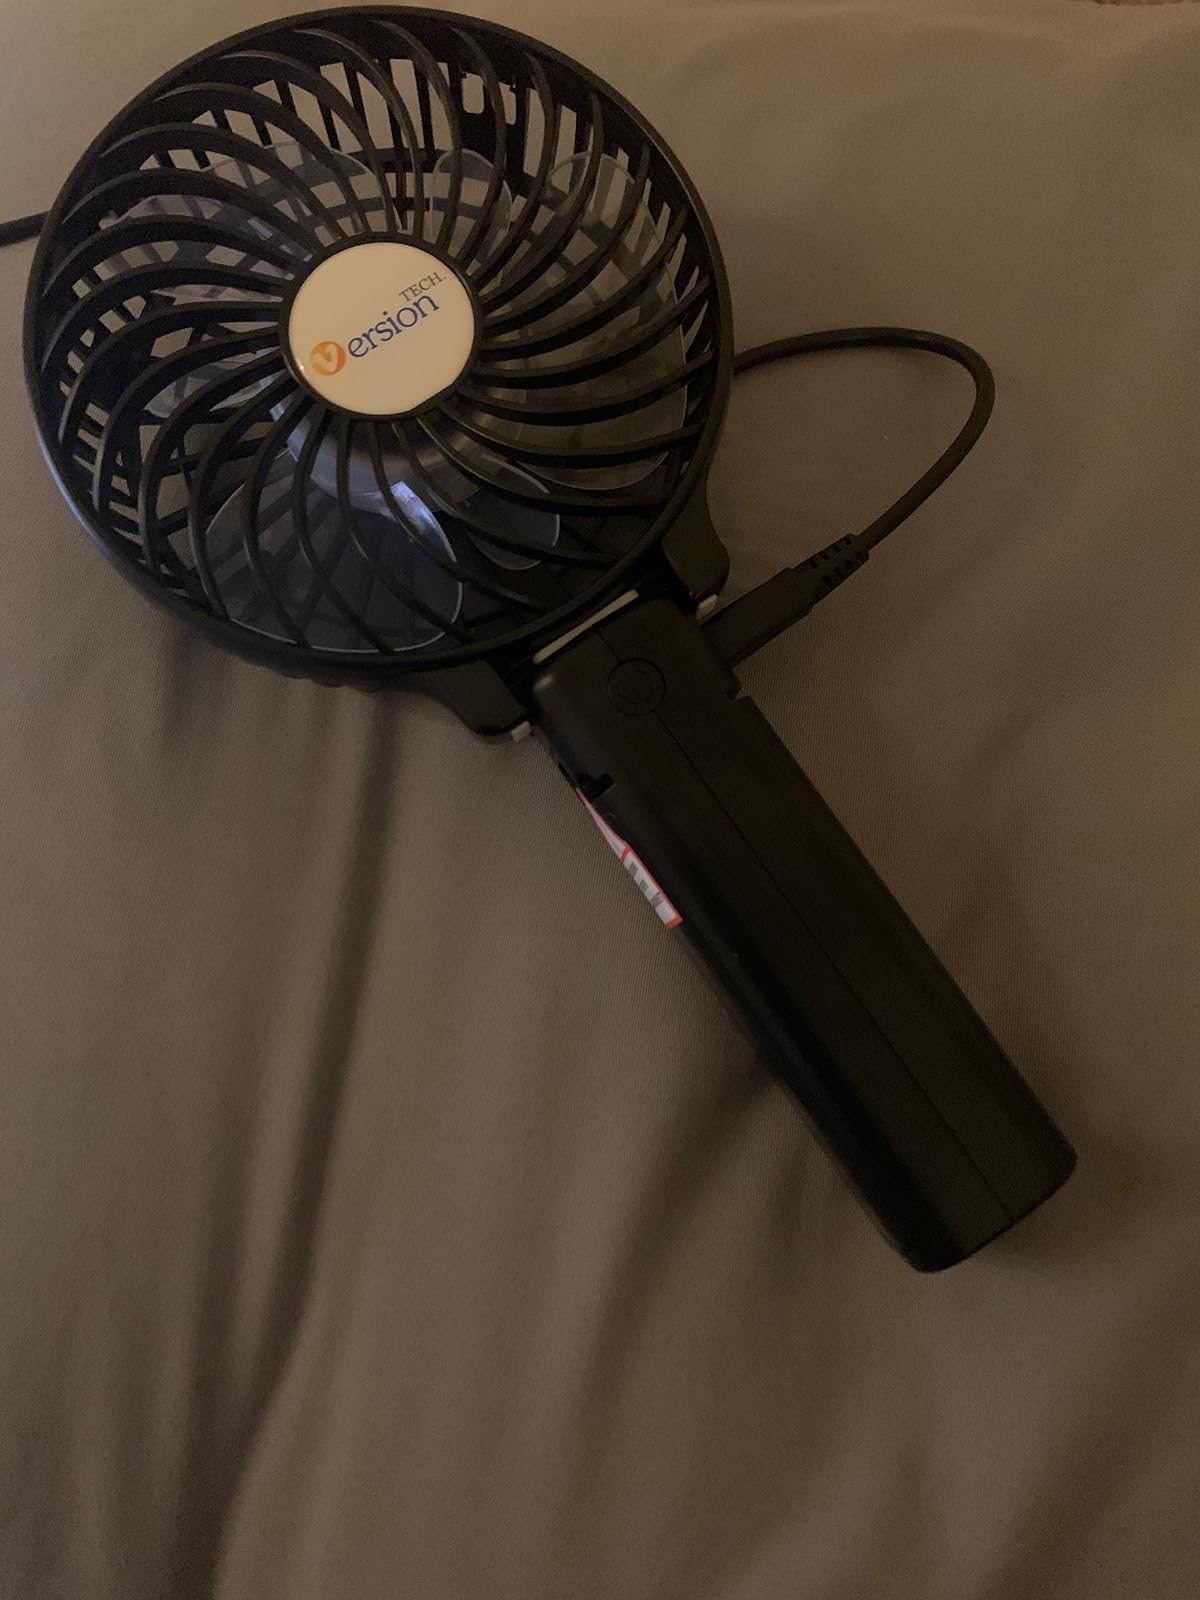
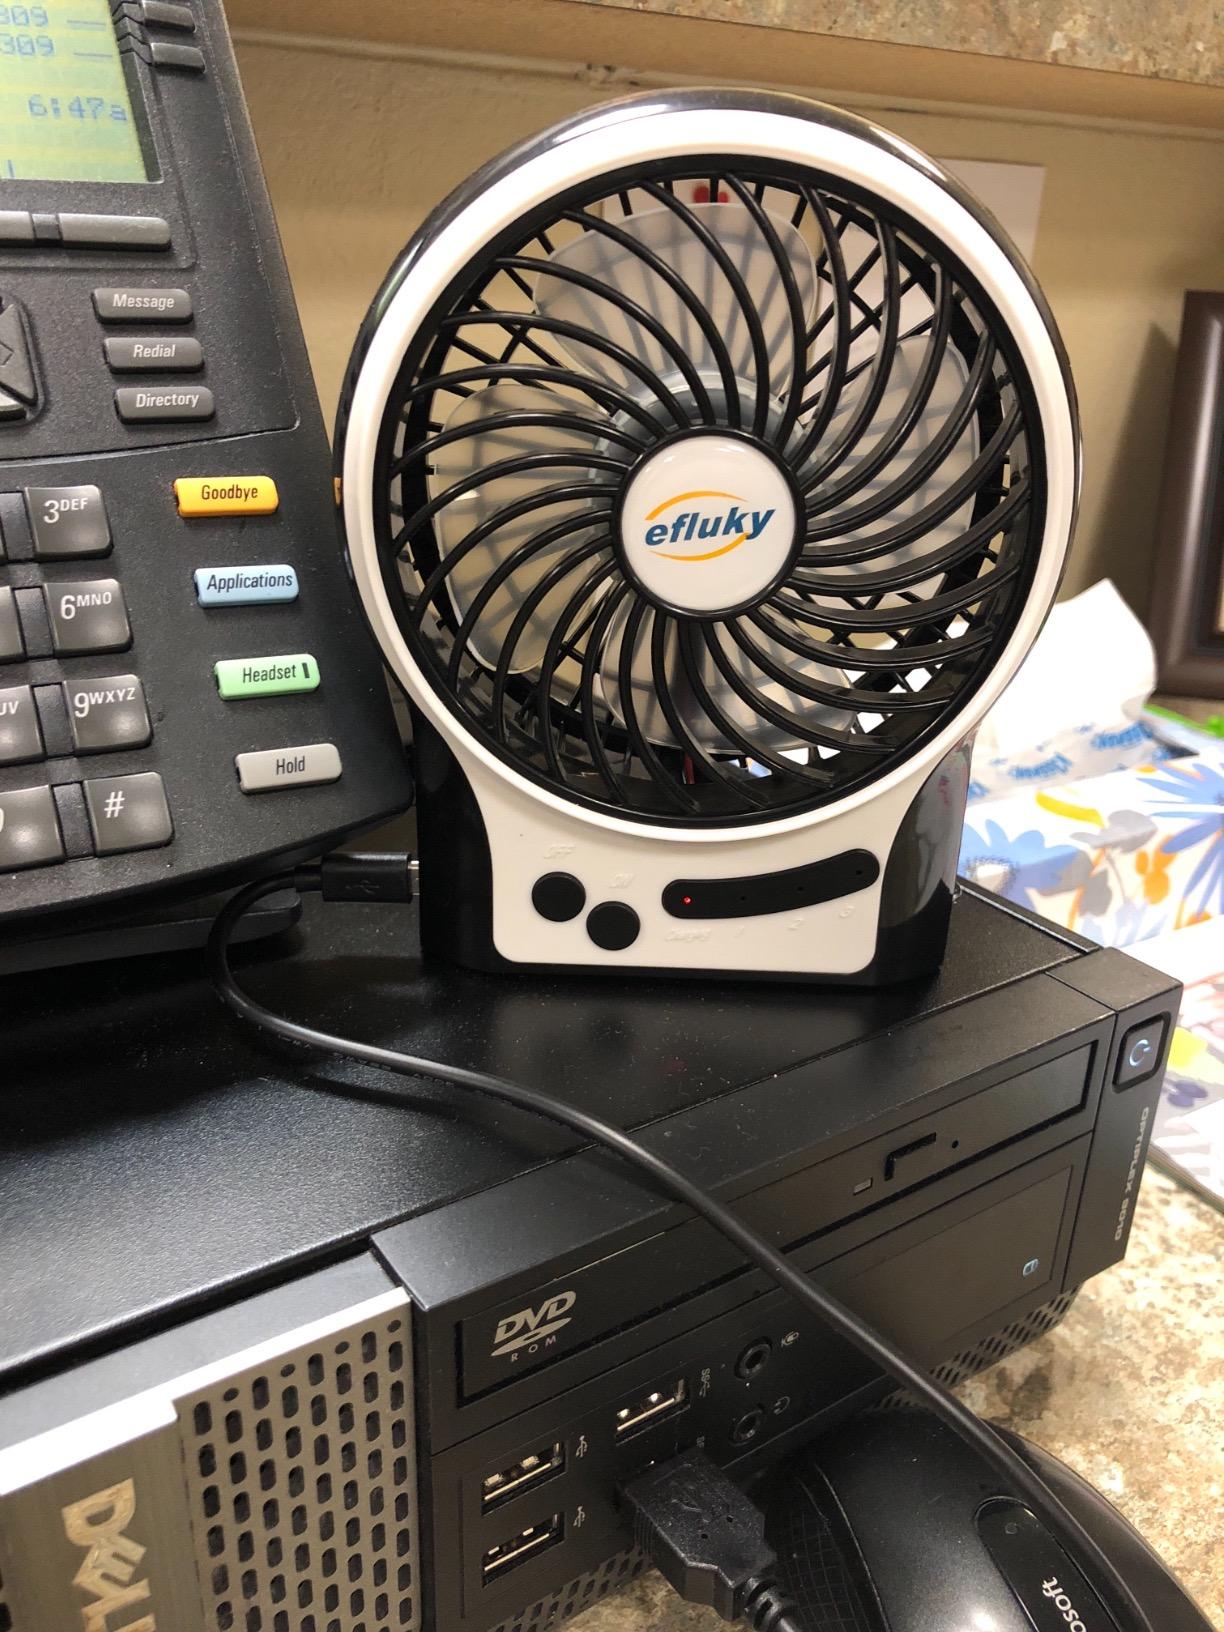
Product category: fan
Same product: no